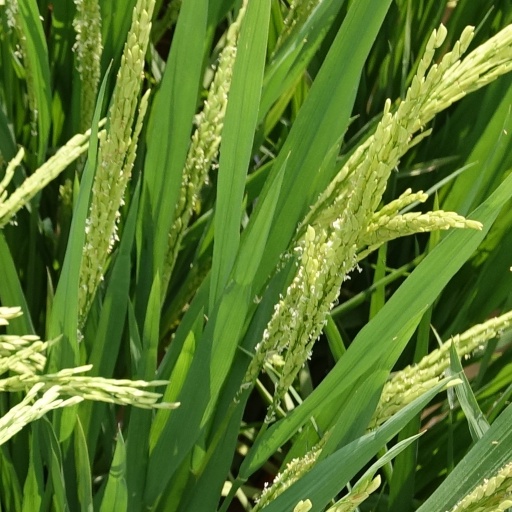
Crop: rice